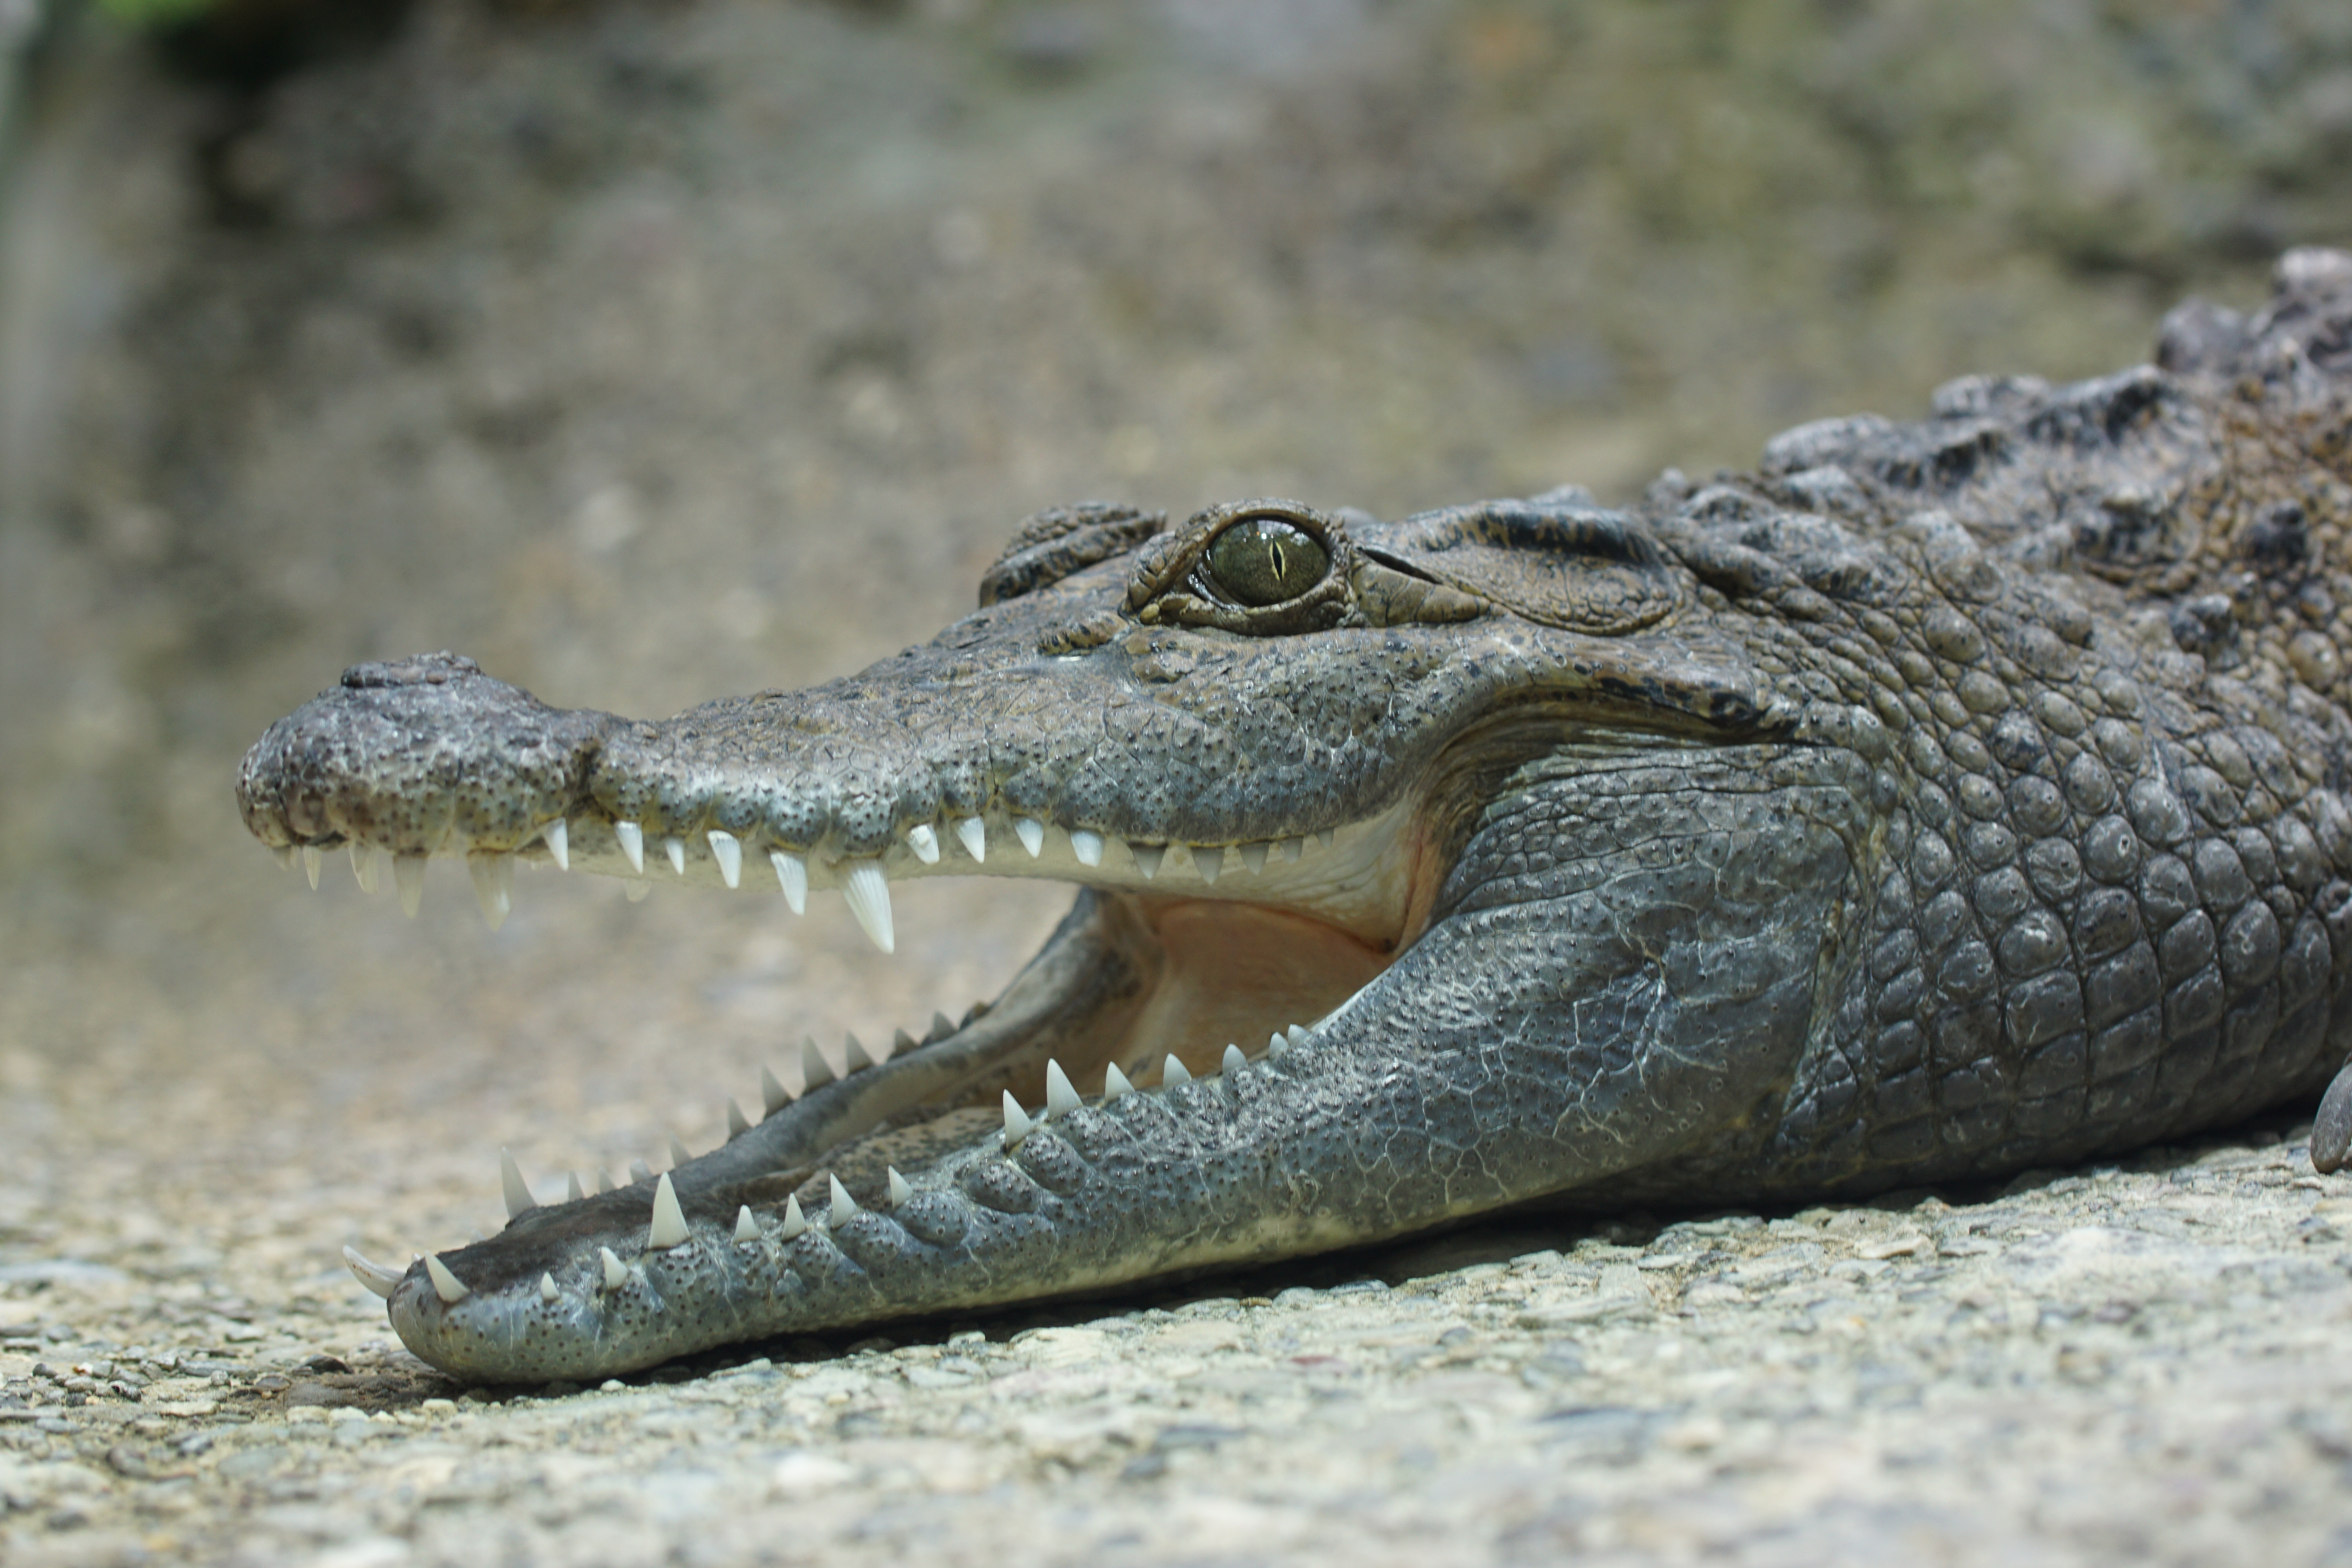
wildlife, reptile, fauna, lizard, crocodile, alligator, vertebrate, tooth, crocodilia, american alligator, gharial, nile crocodile